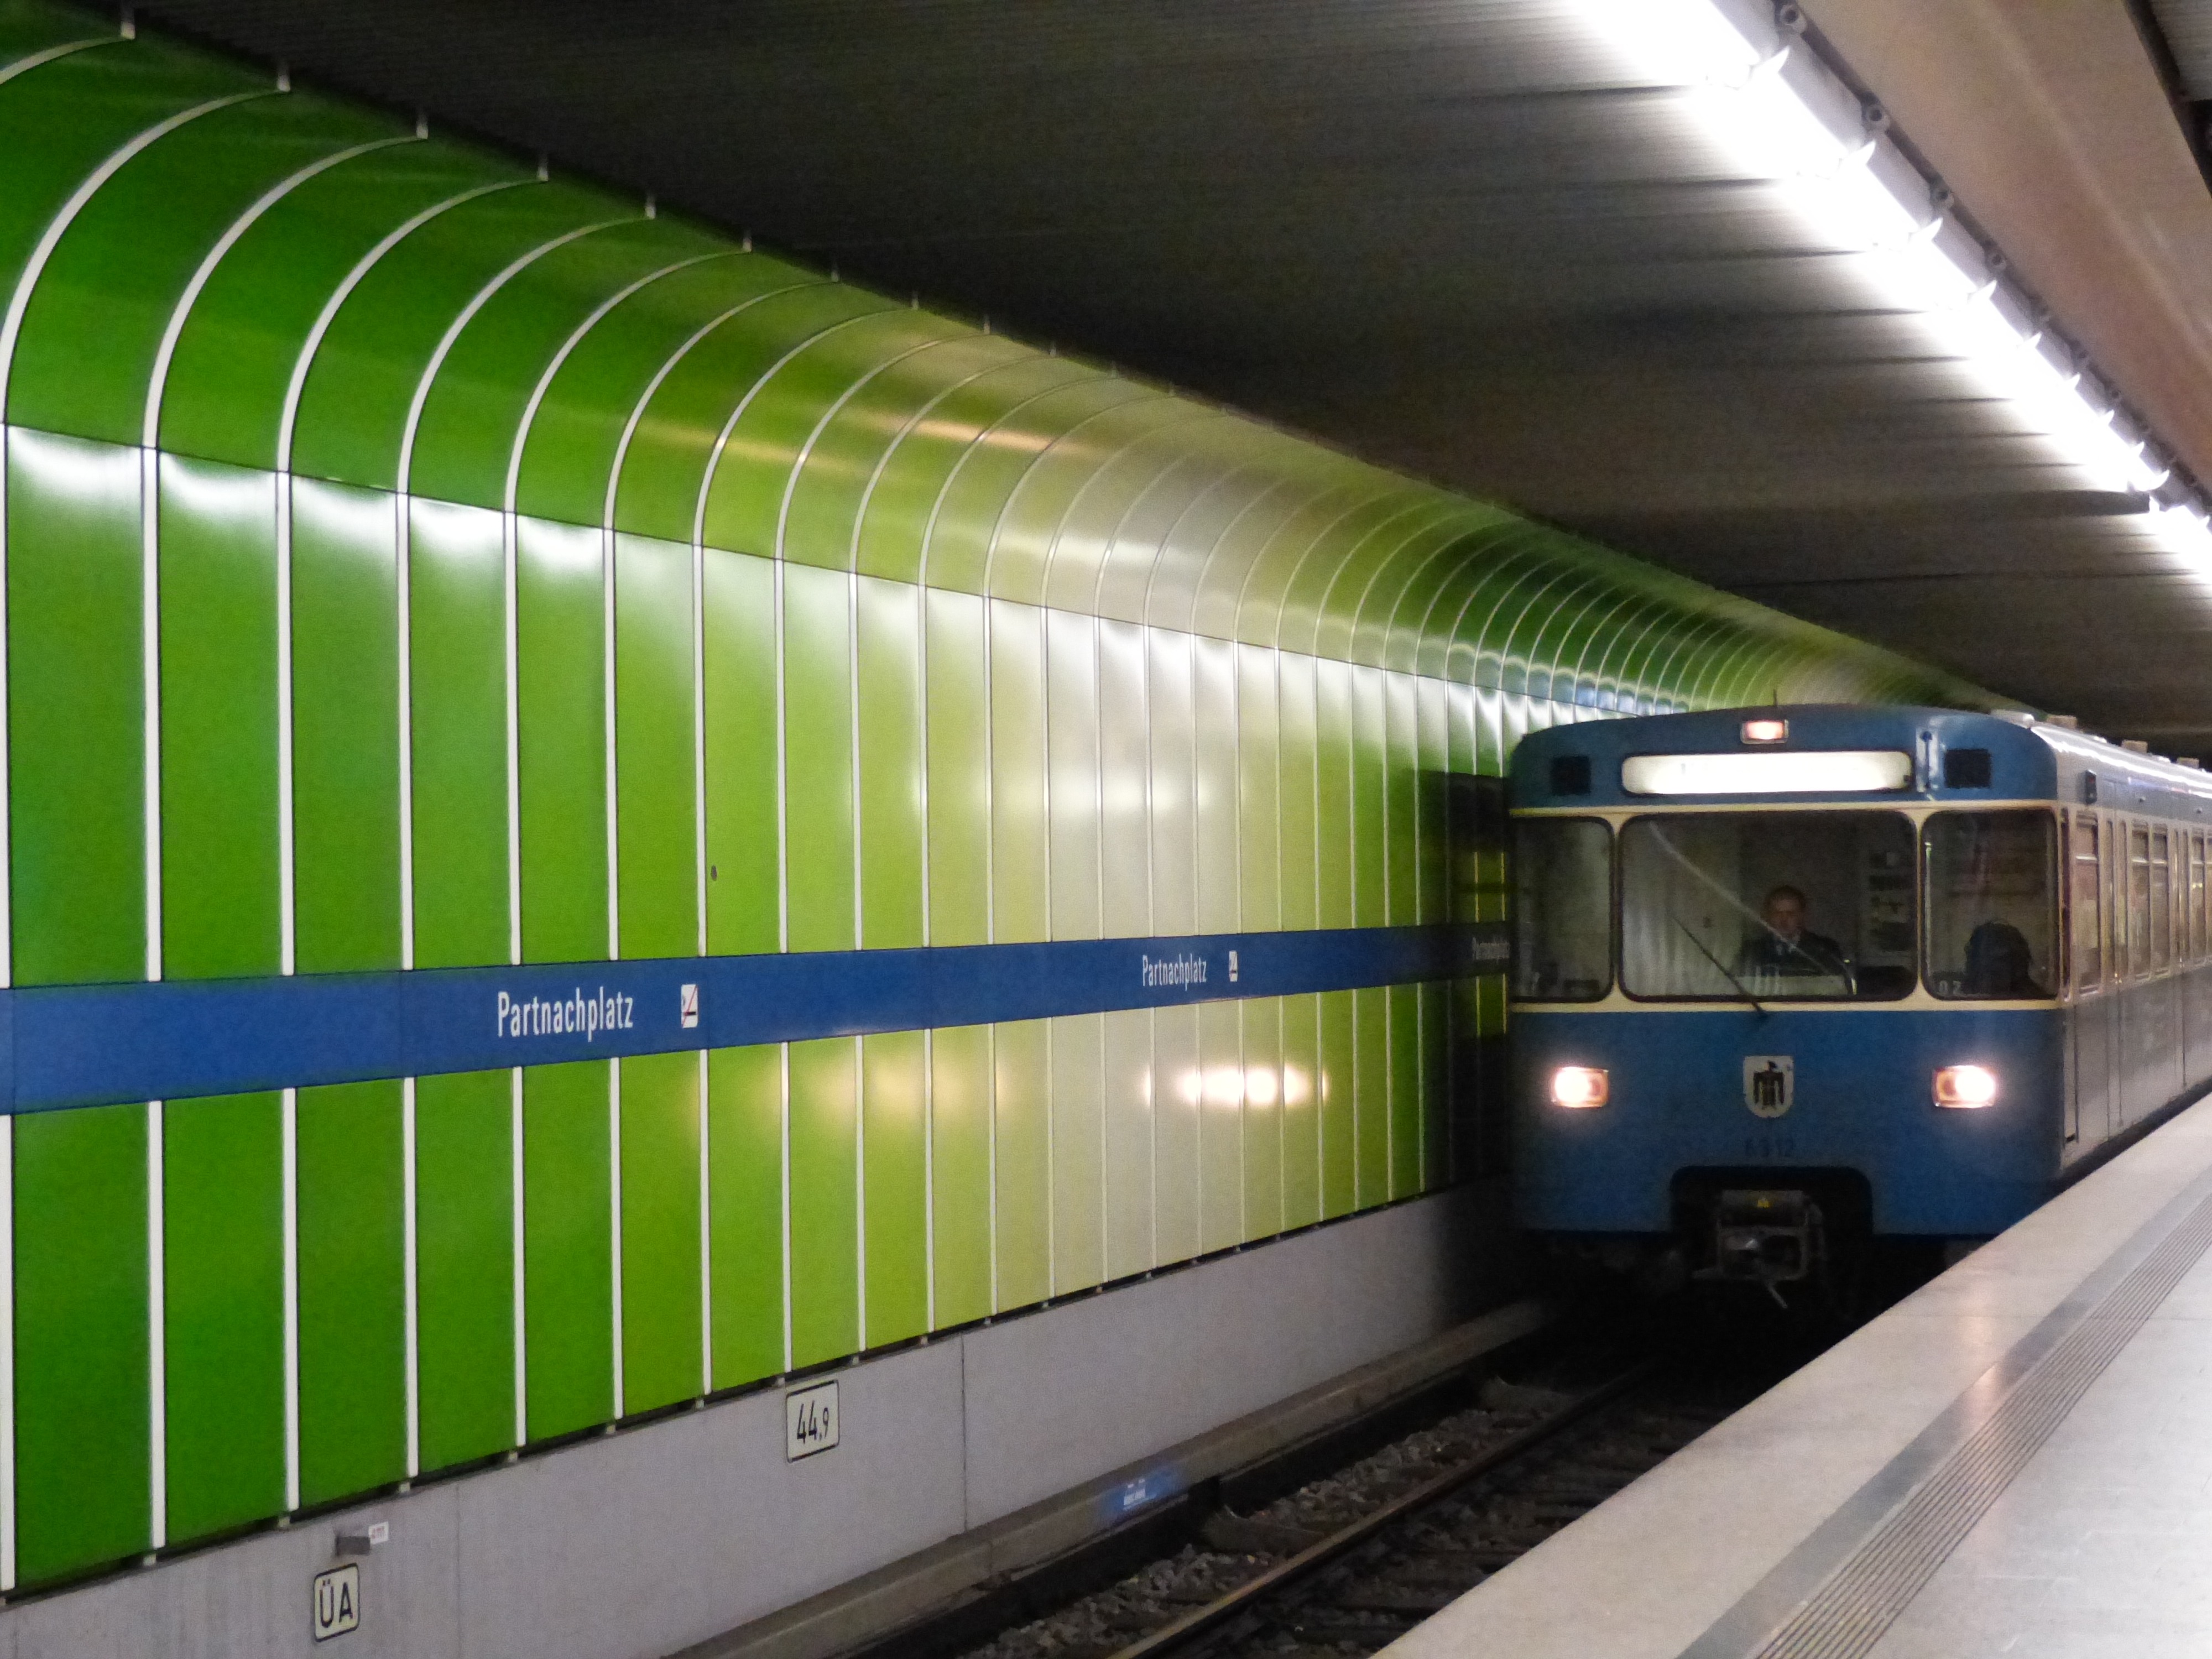
interior, train, subway, metro, transportation, transport, vehicle, train station, public transport, metro station, tracks, germany, bavaria, munich, passenger, rolling stock, rapid transit, railroad car, passenger car, rapid transit tube, underground railway